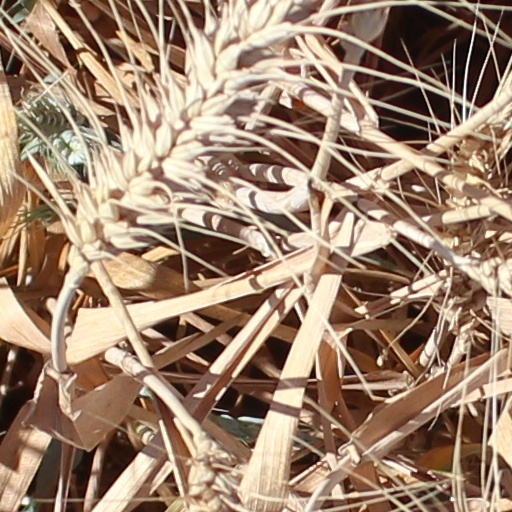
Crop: wheat